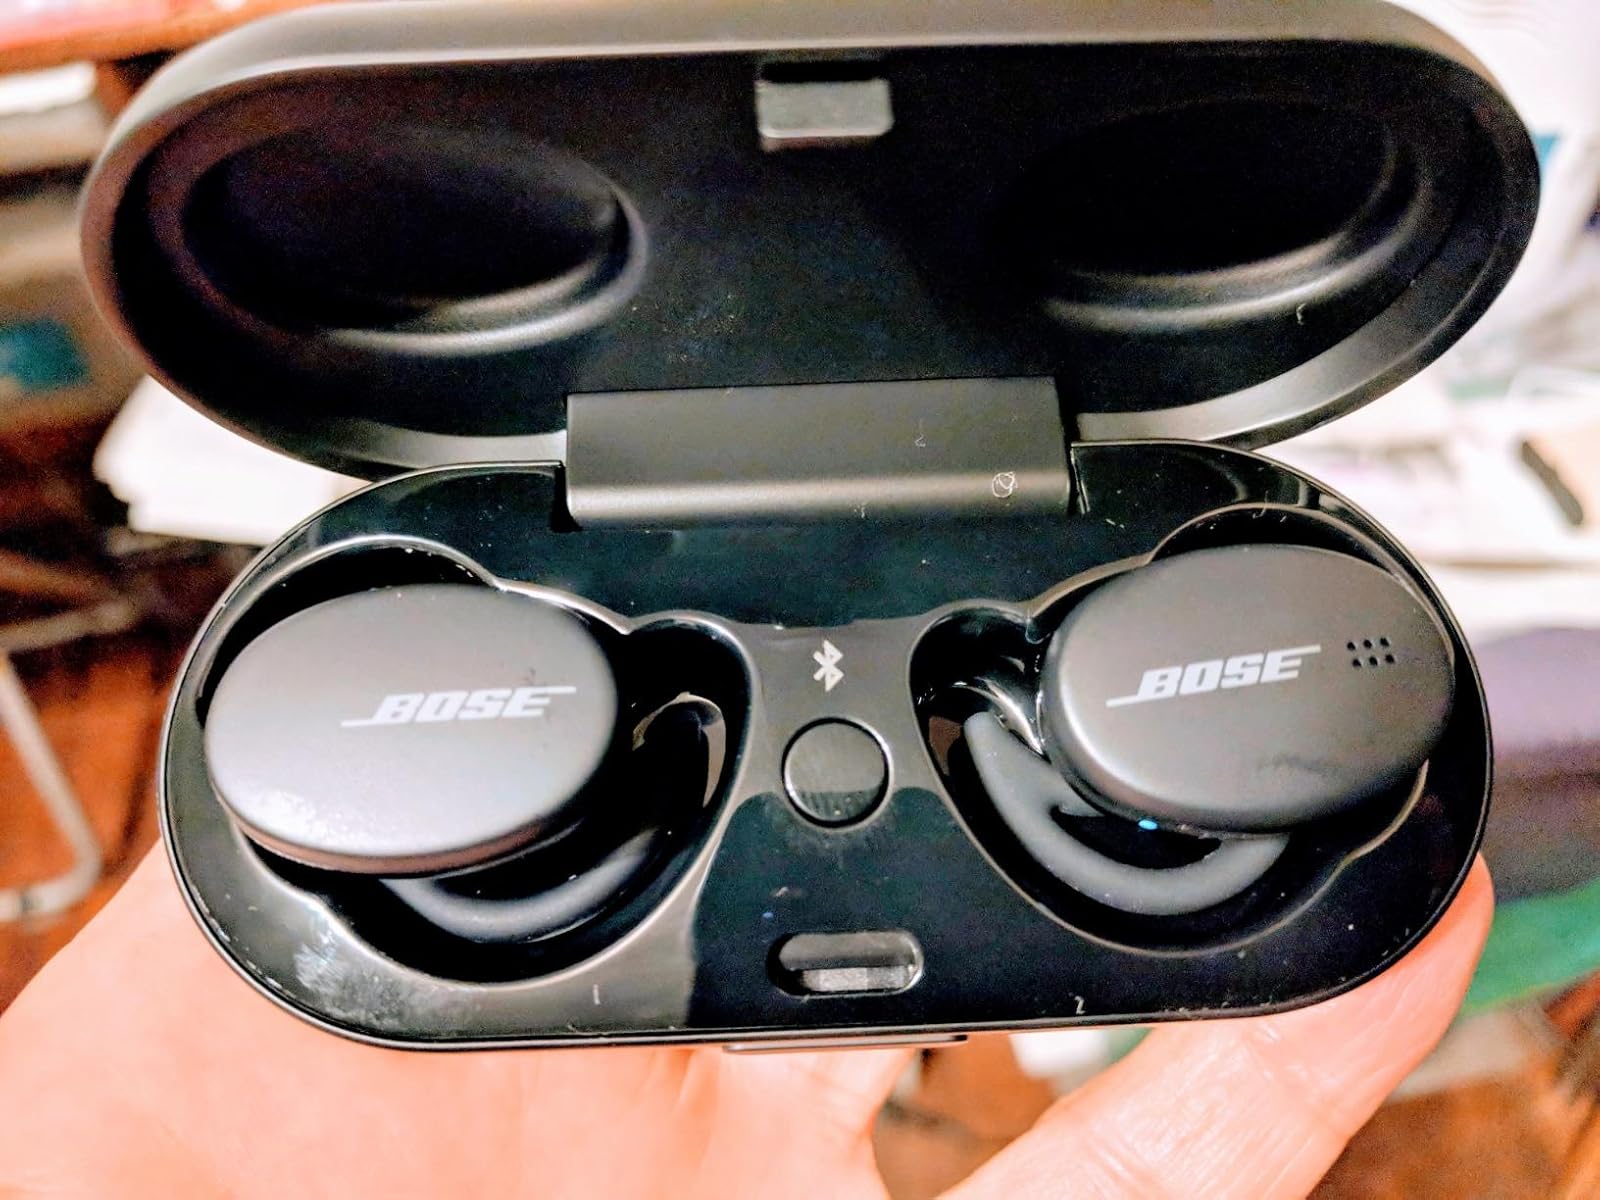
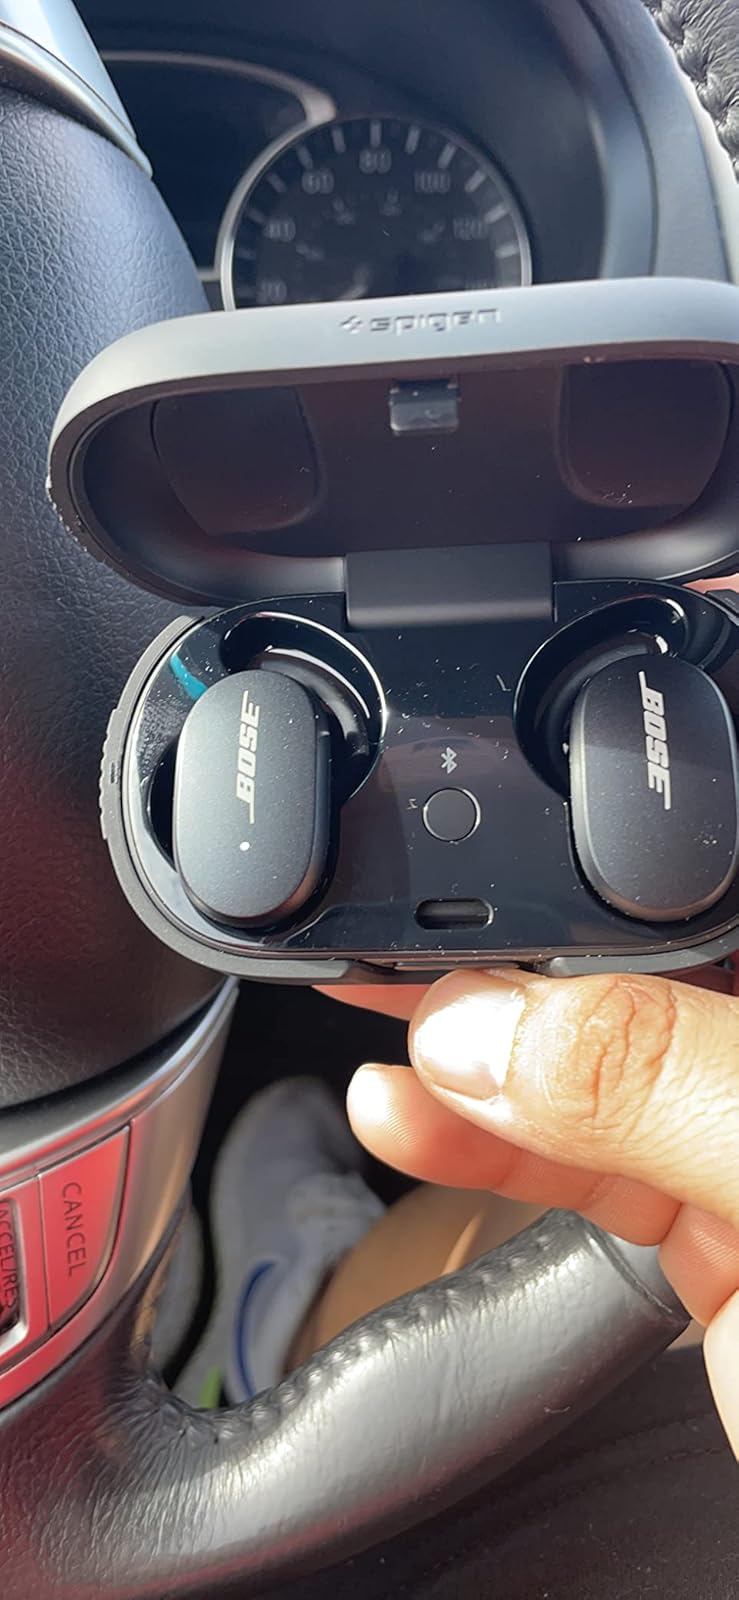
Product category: earbuds
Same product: no